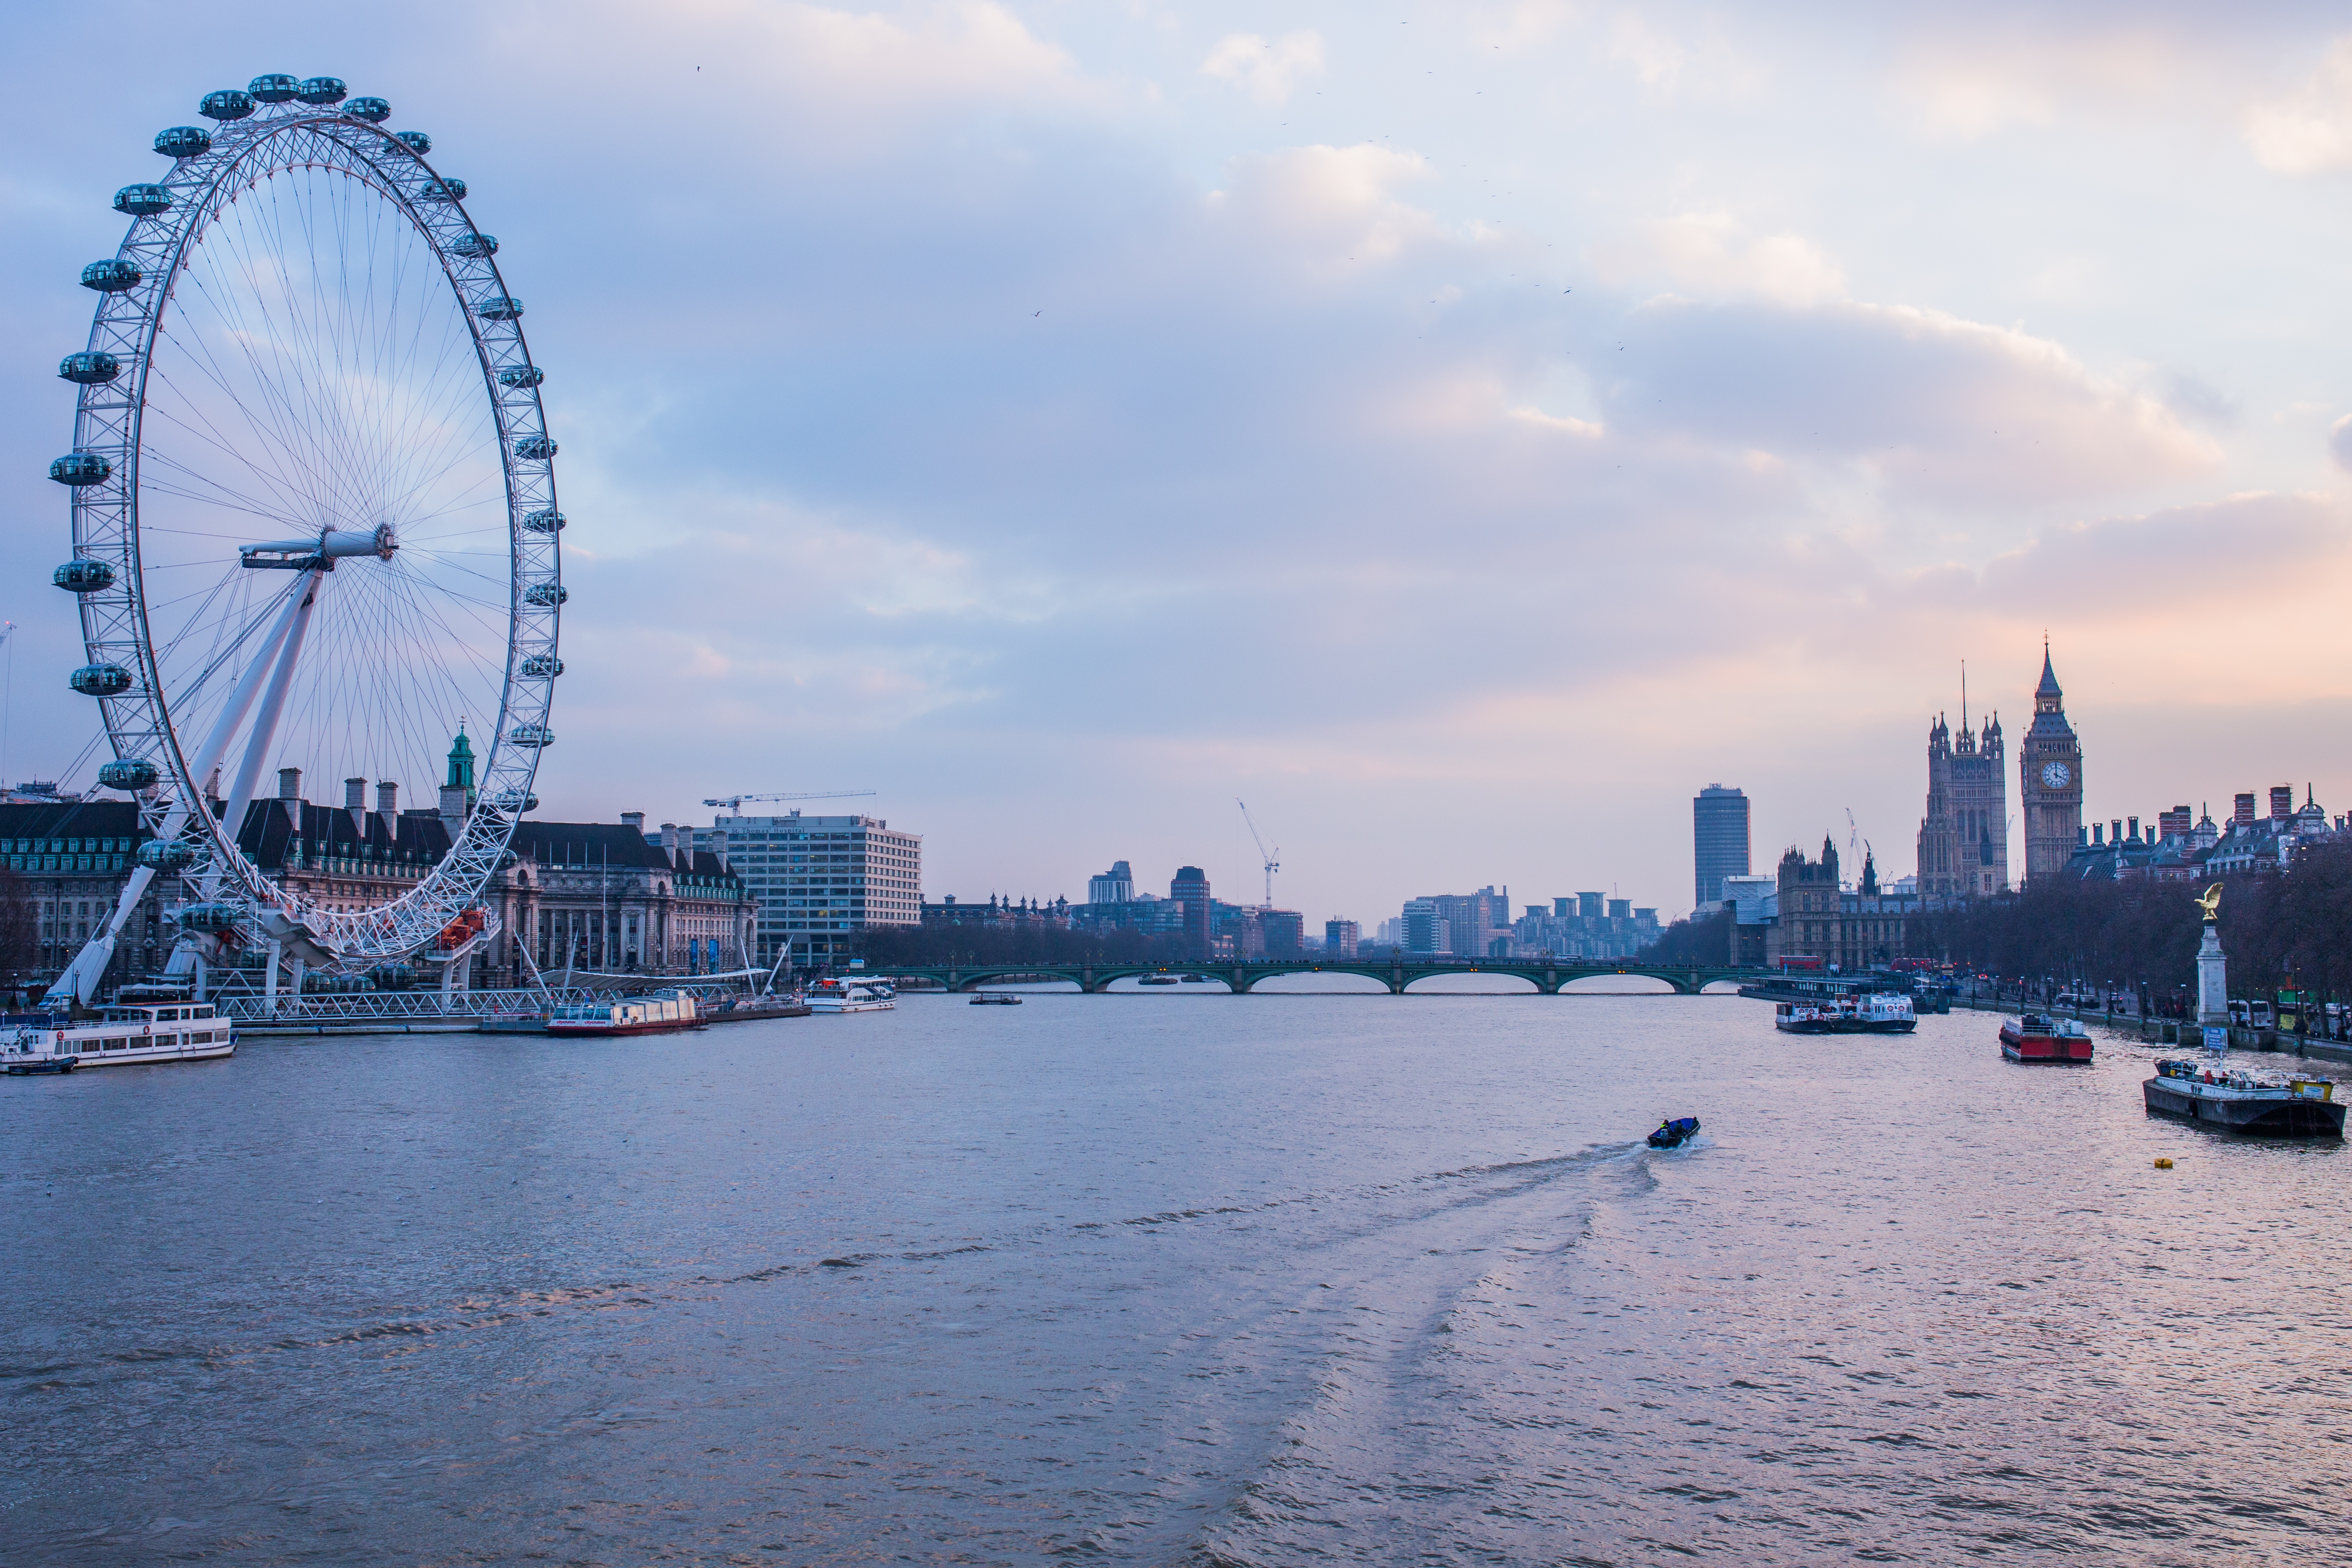
ferris wheel, sky, landmark, urban area, metropolitan area, city, cityscape, daytime, tourist attraction, river, water, skyline, cloud, metropolis, human settlement, architecture, skyscraper, recreation, waterway, tourism, tower block, wheel, ocean, evening, vacation, reflection, horizon, mountain, downtown, sea, bridge, dusk, nonbuilding structure, channel, world, harbor, bay, vehicle, tower